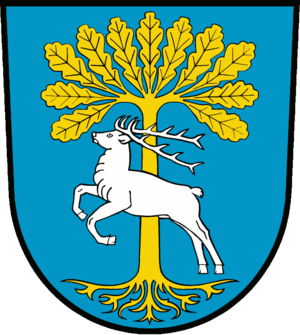
Kloster Lehnin (kommune)
Coat of arms of Kloster Lehnin
Lehnin eller Kloster Lehnin er en by i landkreis Potsdam-Mittelmark i den tyske delstat Brandenburg. Den ligger 15 kilometer sydøst for Brandenburg an der Havel, omkring 25 kilometer sydvest for Potsdam og omkring 50 kilometer fra Berlin.